Riau-Lingga Sultanate

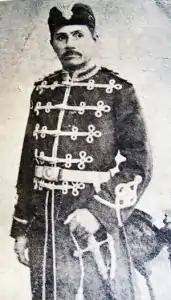
Ali Kelana, Crown Prince of Riau-Lingga, one of the founding fathers of the Roesidijah Club Riouw, the first modern organisation in the Netherlands East Indies. (taken in 1899)

The globalisation of the 19th century opened new opportunities for the Riau-Lingga Sultanate. Proximity to cosmopolitan Singapore, just 40 miles away, shaped the political climate of the kingdom, giving Riau Malays an opportunity to familiarise themselves with new ideas from the Middle East. The opening of Suez Canal meant a journey to Mecca via Port Said, Egypt and Singapore could take no more than a fortnight; thus these cities became major ports for the Hajj pilgrimage.